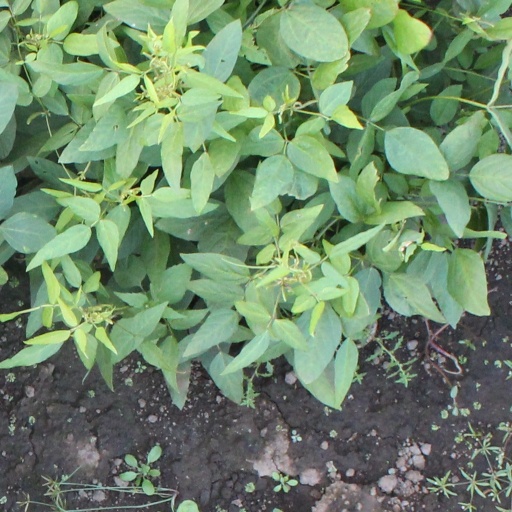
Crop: soybean